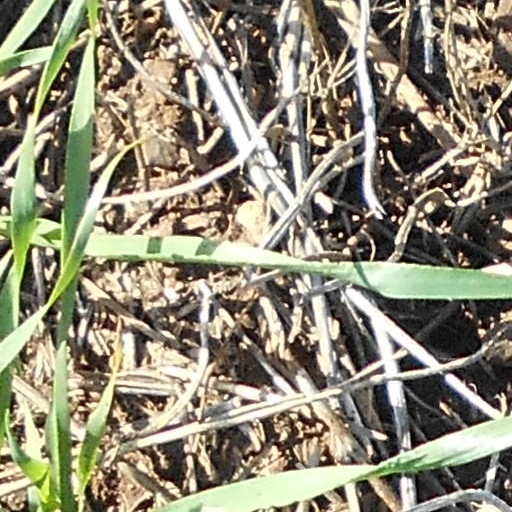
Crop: wheat